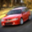
Label: automobile